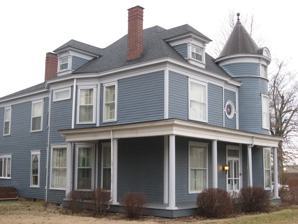
Building: Hunter House (Leitchfield, Kentucky)
Country: United States of America
Year built: 1886
Historic house in Kentucky, United States United States historic place Hunter House U.S. National Register of Historic Places Show map of Kentucky Show map of the United States Location 118 W. Walnut St., Leitchfield, Kentucky Coordinates 37°28′53″N 86°17′42″W / 37.48139°N 86.29500°W / 37.48139; -86.29500 Area 0.3 acres (0.12 ha) Built c.1886 Architectural style Queen Anne, Free Classic Queen Anne NRHP reference No. 85001055 Added to NRHP May 16, 1985 The Hunter House , located at 118 W. Walnut St. in Leitchfield, Kentucky , was built in c.1886.  It was listed on the National Register of Historic Places in 1985. It is a three-story, three-bay, clapboard house with a wraparound porch and a three-story, round tower.  The tower is topped by a conical turret with two half-circle eyebrow windows. References